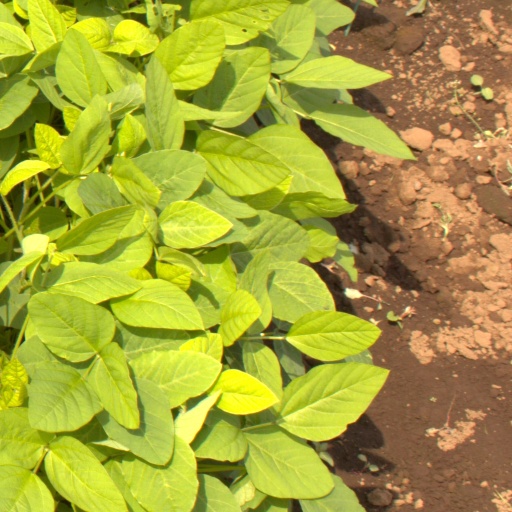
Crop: soybean